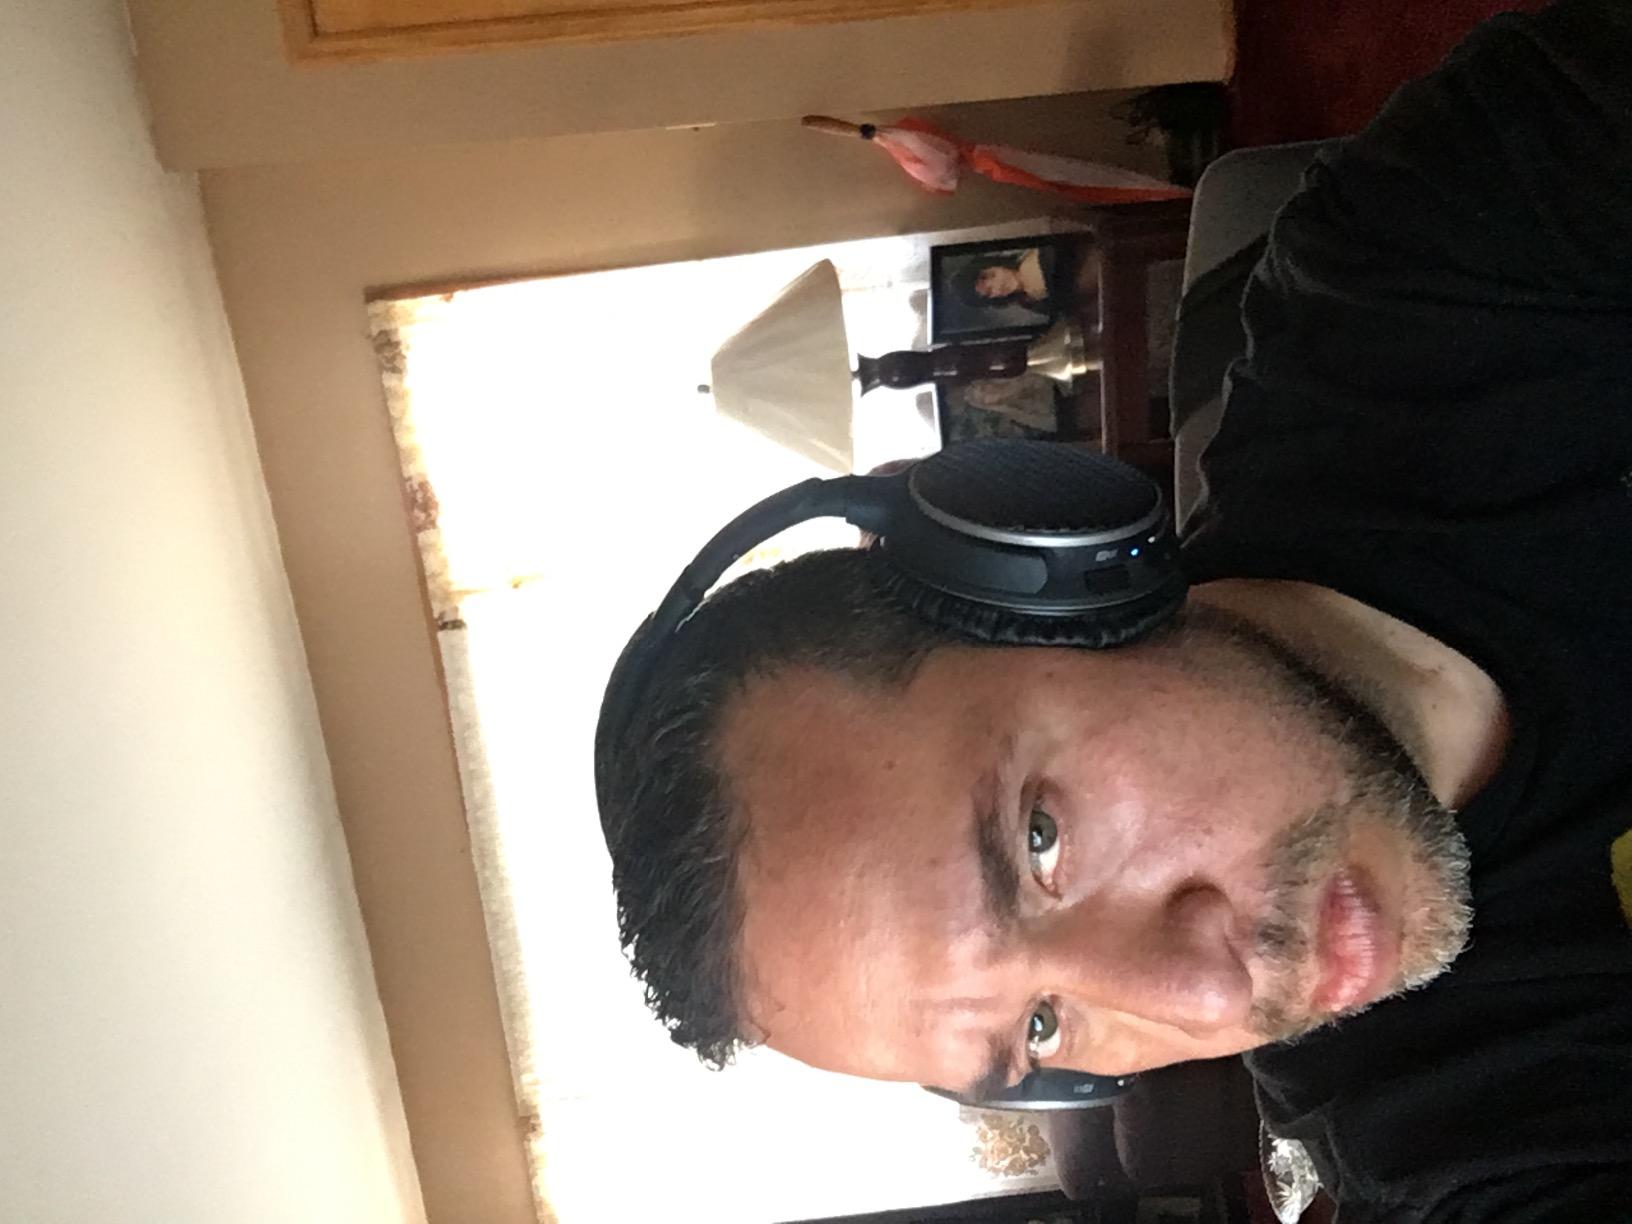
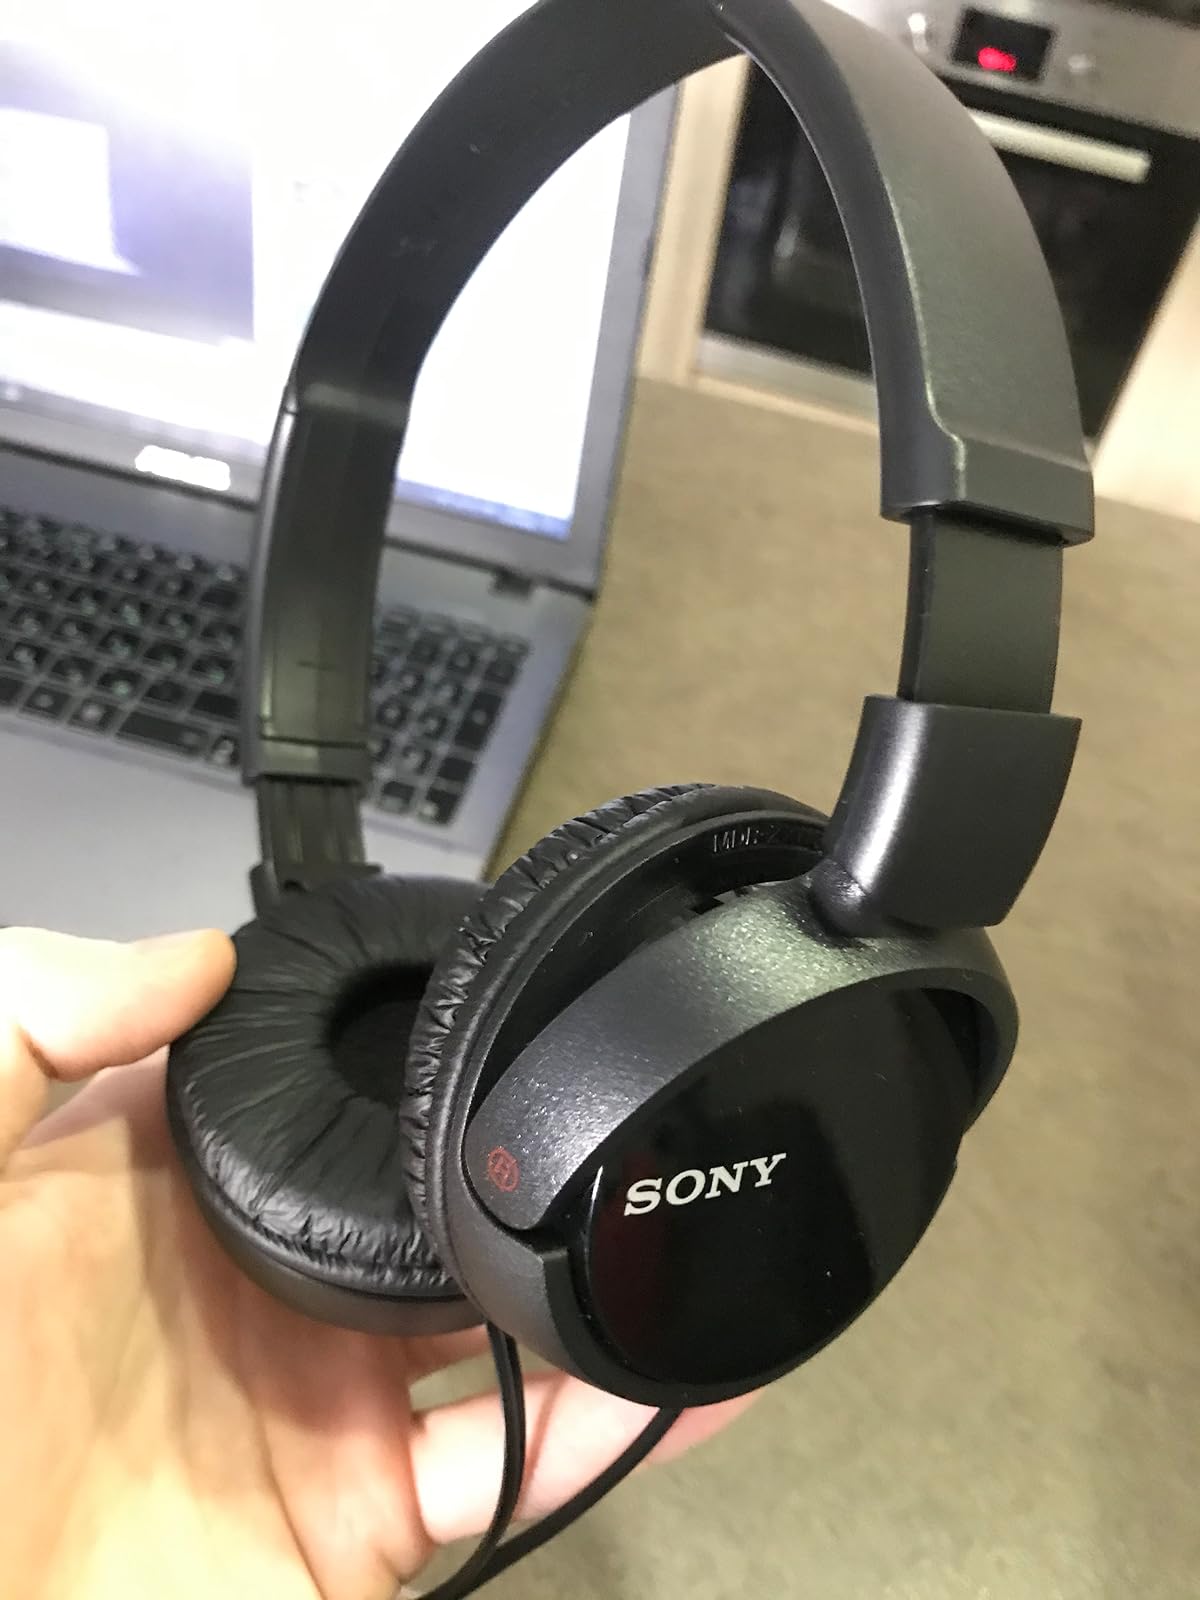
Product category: headphones
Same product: no